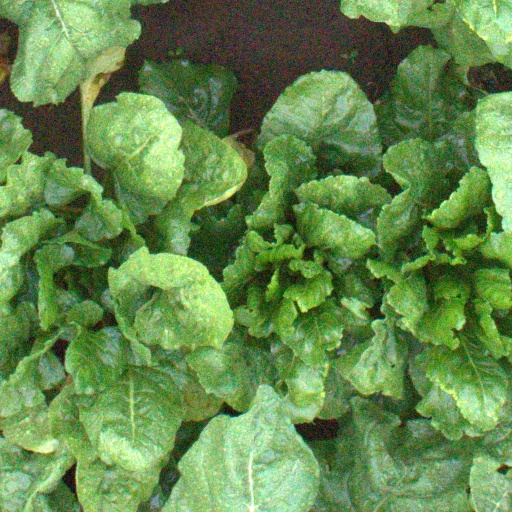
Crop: sugar beet